The Tall Man (TV series)

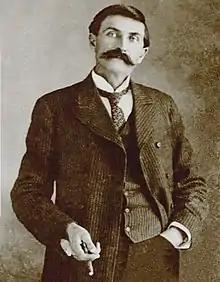
The real Pat Garrett

"The Tall Man" stars 6'3" Barry Sullivan as Sheriff Pat Garrett, and Clu Gulager as Billy the Kid.